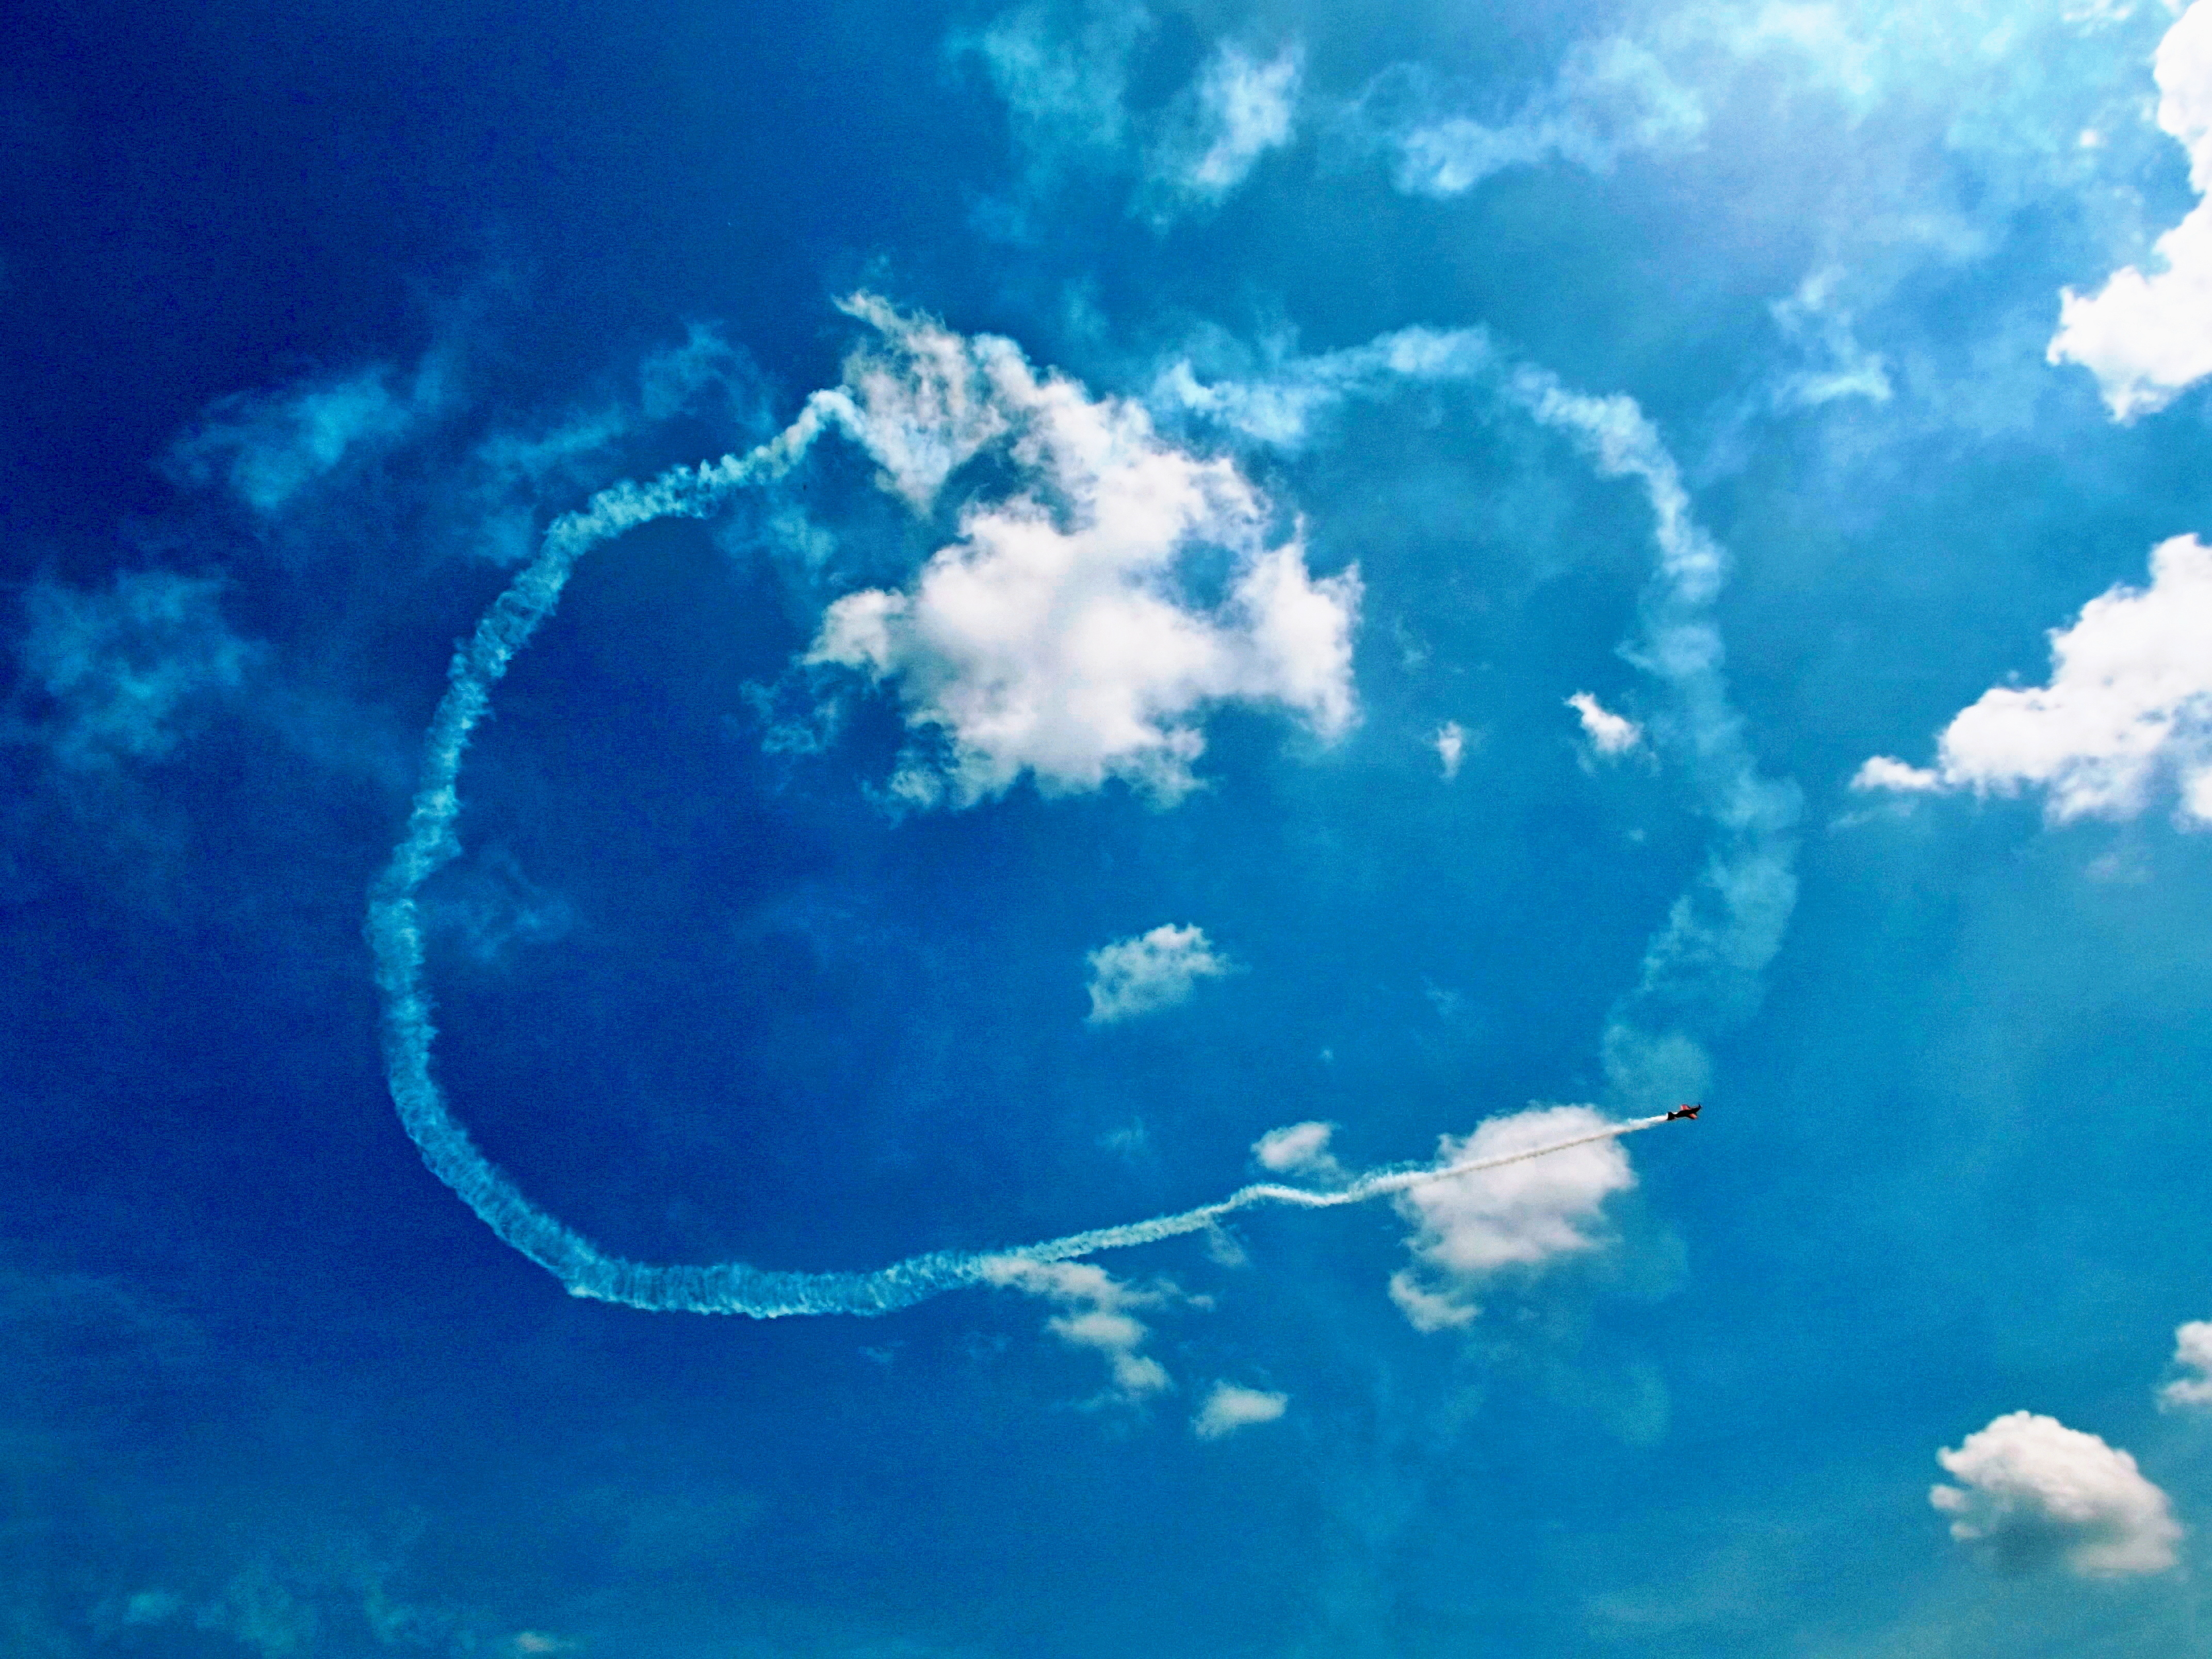
sky, cloud, water, blue, azure, cumulus, natural landscape, electric blue, landscape, meteorological phenomenon, event, circle, macro photography, font, ocean, tree, horizon, smoke, wind